Propionyl-CoA

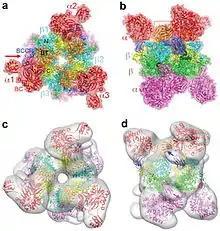
Chimeric structure of Propionyl-CoA Carboxylase

The methylmalonyl-CoA mutase mechanism begins with the cleavage of the bond between the 5' - of 5'-deoxyadenosyl and the cobalt, which is in its +3 oxidation state (III), which produces a 5'-deoxyadenosyl radical and cobalamin in the reduced Co(II) oxidation state.